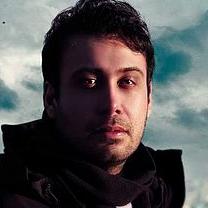
Age: 33